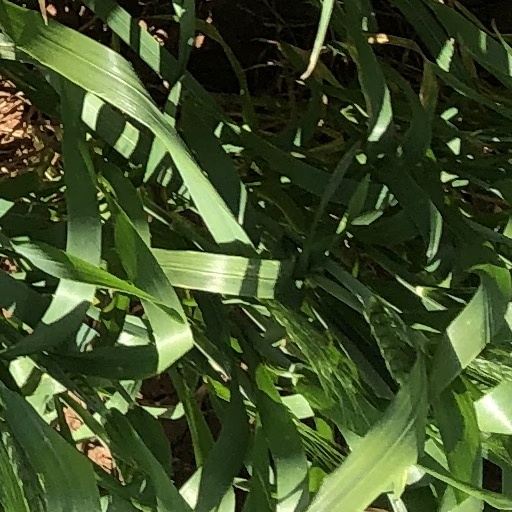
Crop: wheat